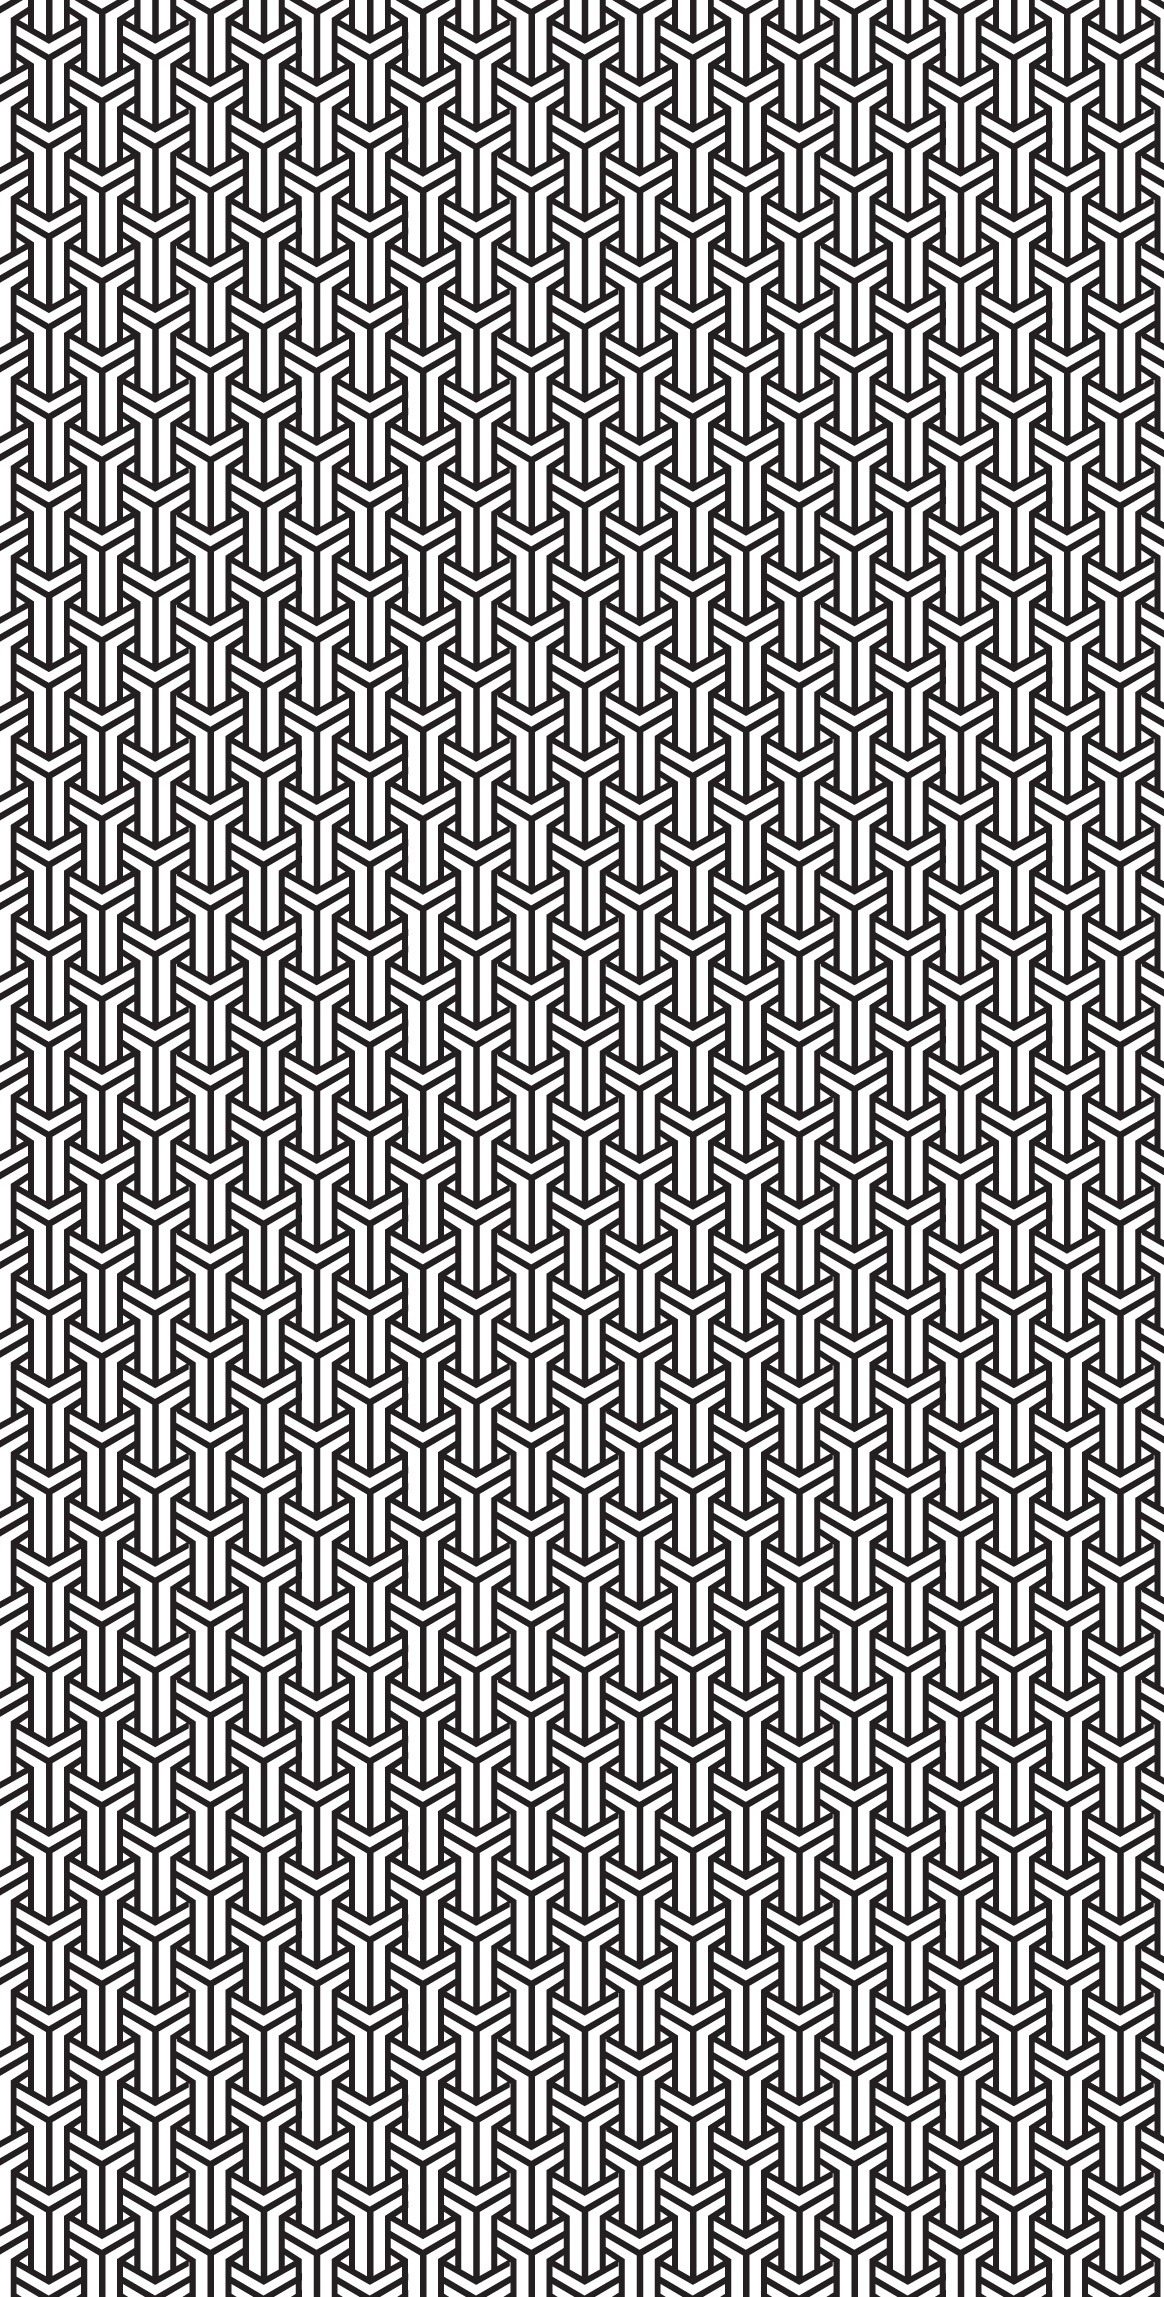
white, floor, pattern, line, geometric, artistic, tile, black, circle, font, drawing, design, text, symmetry, shape, repeat, woven, interwoven, flooring, interlocking, continuous